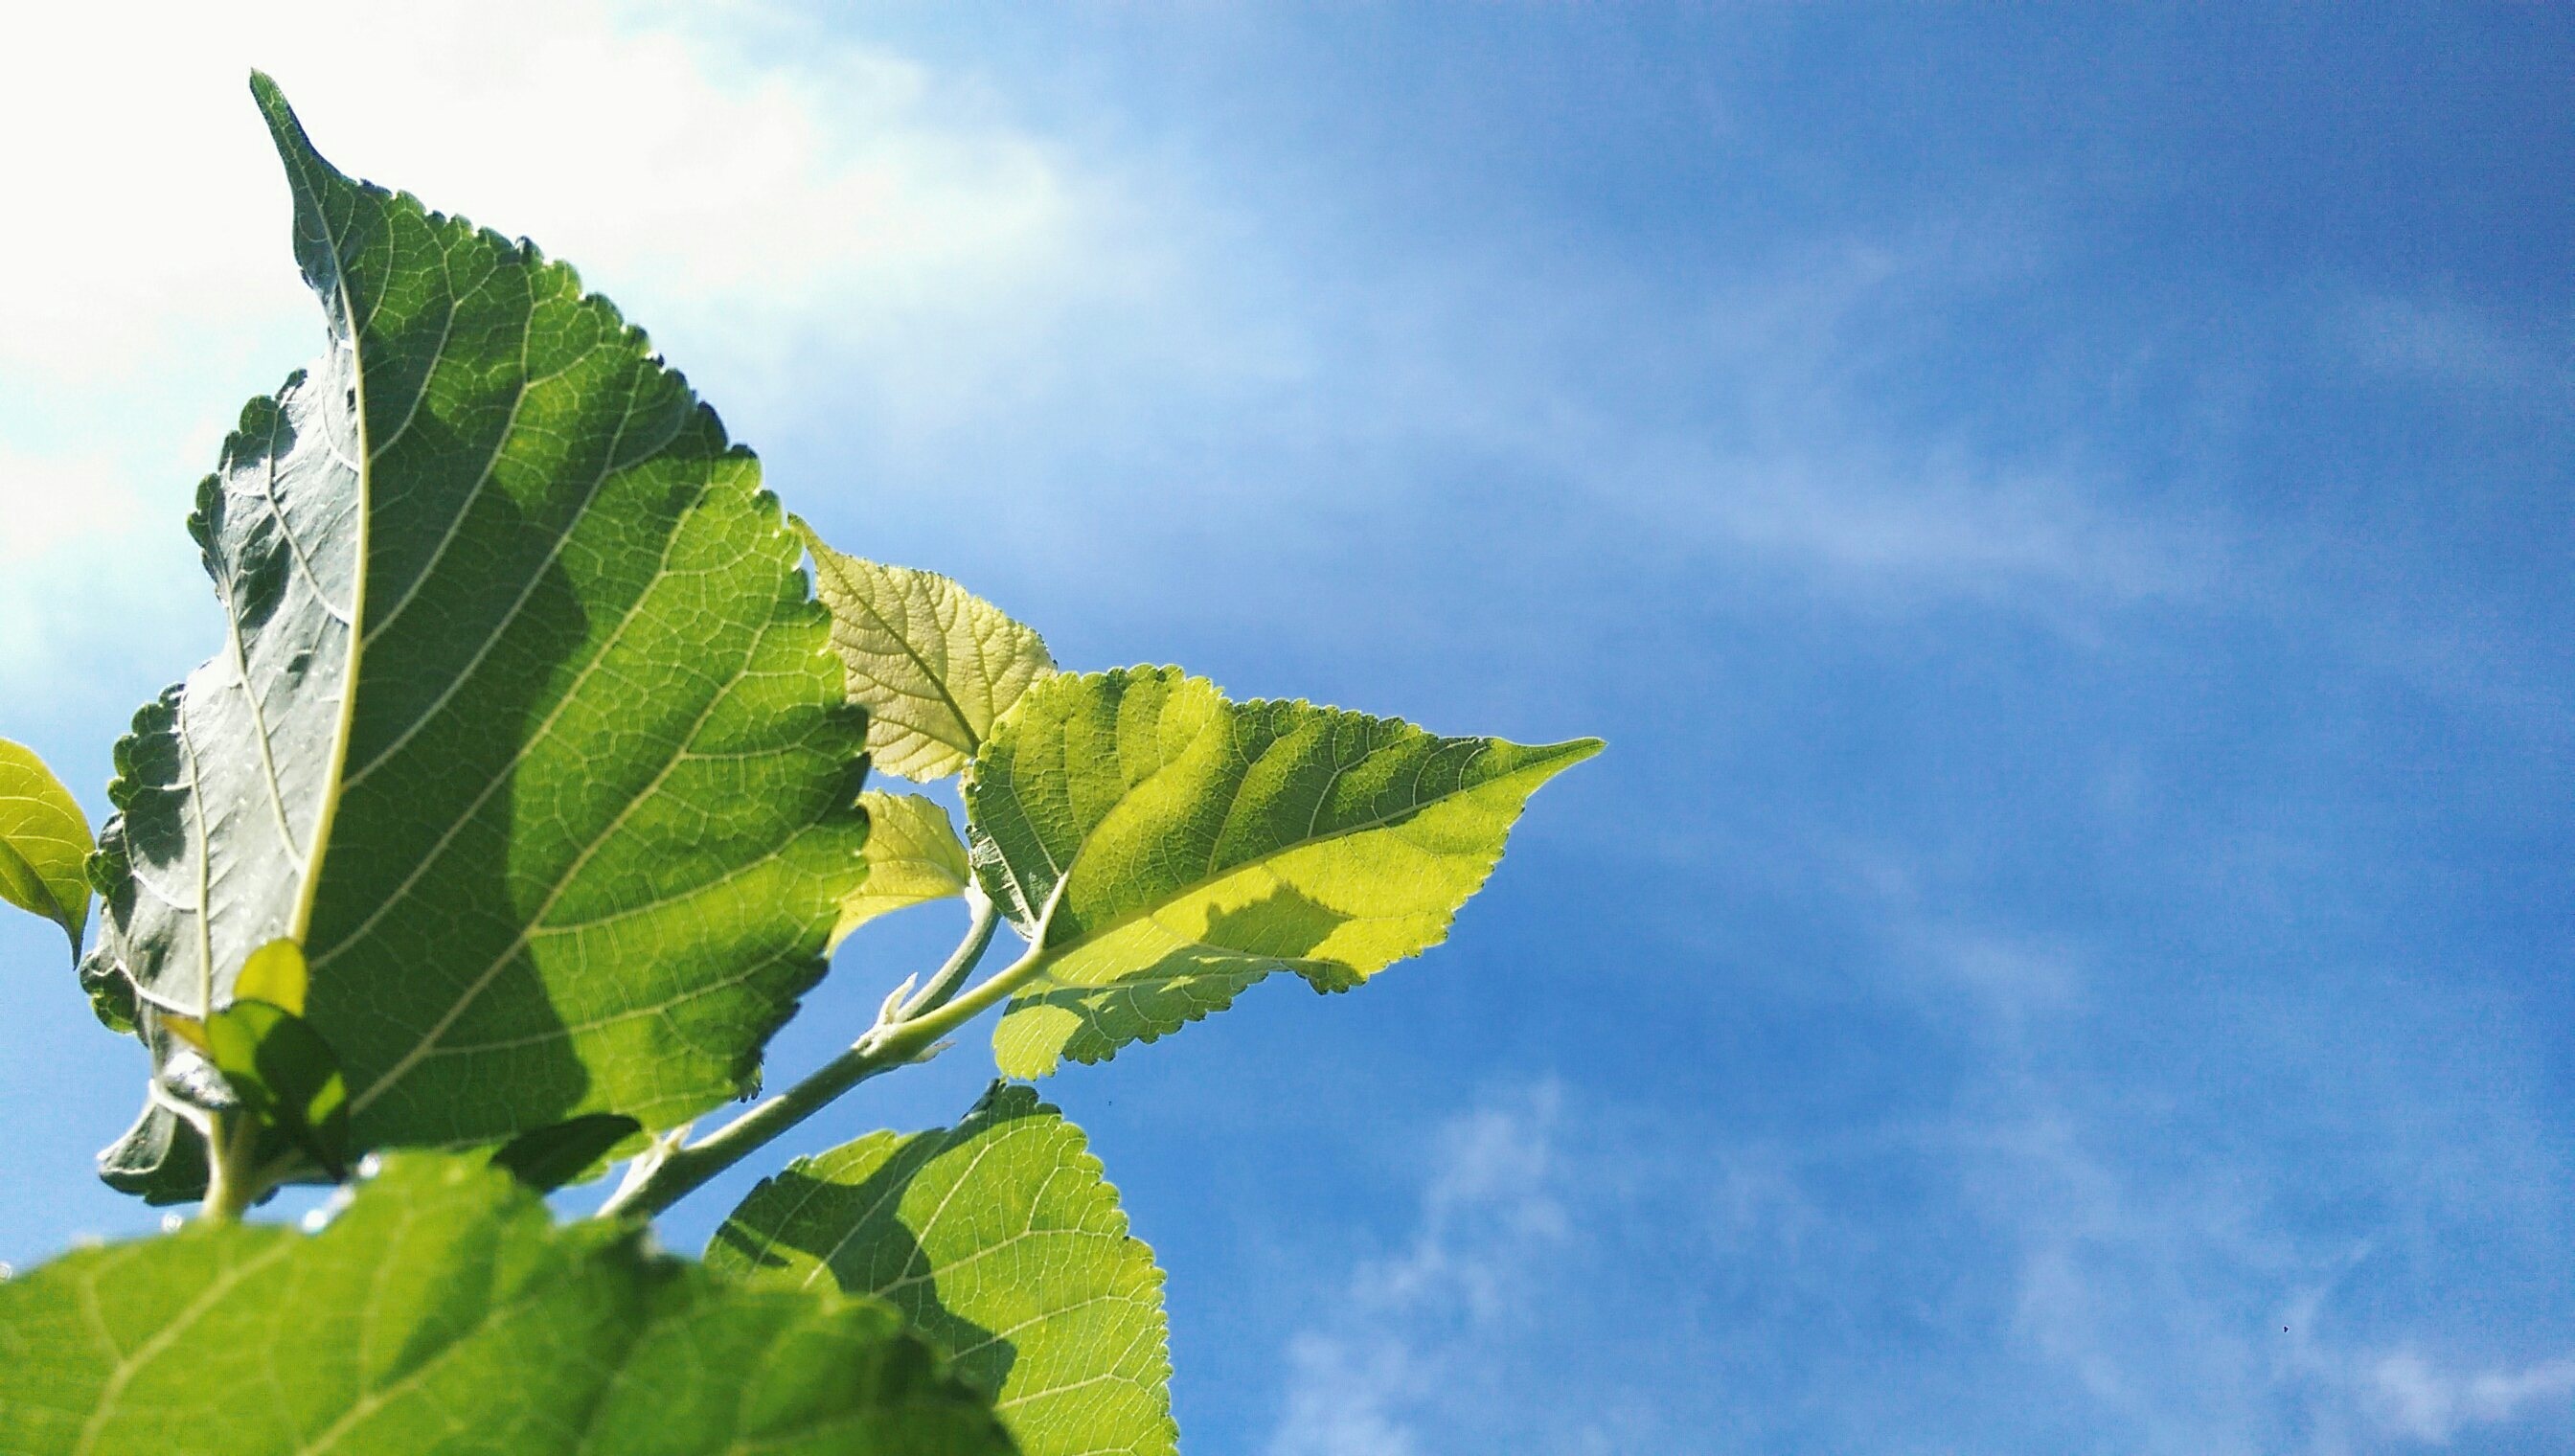
tree, nature, branch, plant, sky, field, sunlight, leaf, flower, green, autumn, agriculture, season, flowering plant, woody plant, land plant